ACNFF

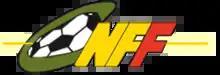

ACNFF (sometimes referred to as AC CNFF) (French: Centre National de Formation de Football) is a Congolese football club and National Training Facility Centre.